Causal sets

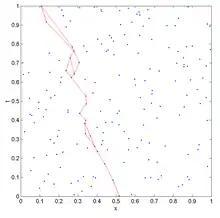
A plot of geodesics between two points in a 180-point causal set made by sprinkling into 1+1 dimensions

A "link" in a causal set is a pair of elements formula_5 such that formula_15 but with no formula_26 such that formula_27.